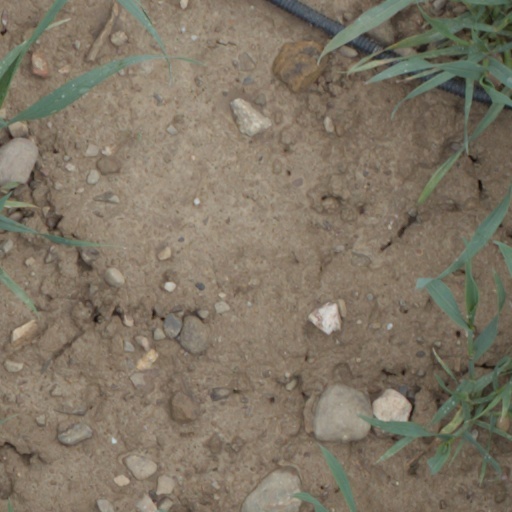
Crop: wheat